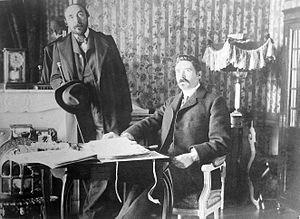
J.-H. Rosny est le pseudonyme commun des frères Joseph Henri Honoré Boex et Séraphin Justin François Boex, tous deux nés à Bruxelles.